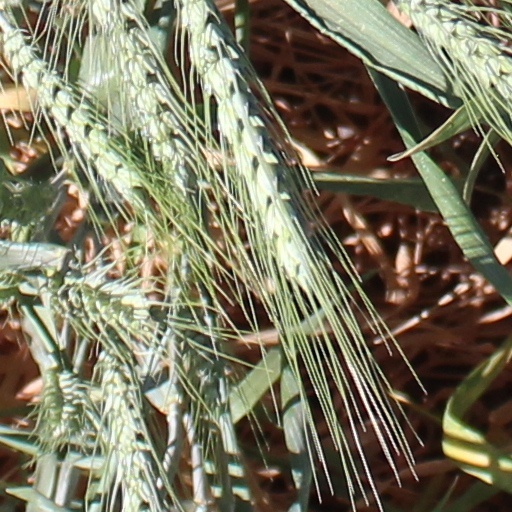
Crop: wheat